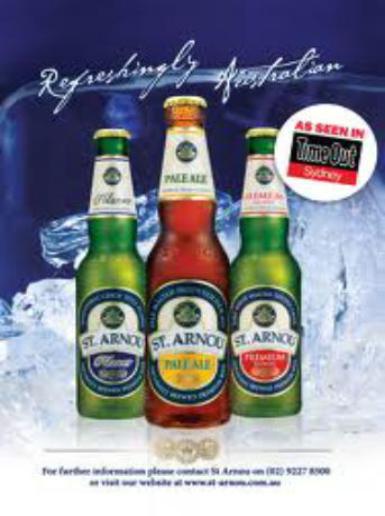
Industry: Food